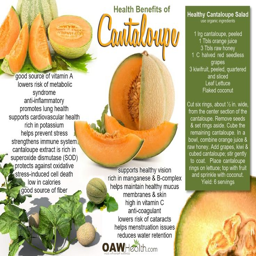
at first the health benefits of cantaloupe may not seem as many as with other fruits .